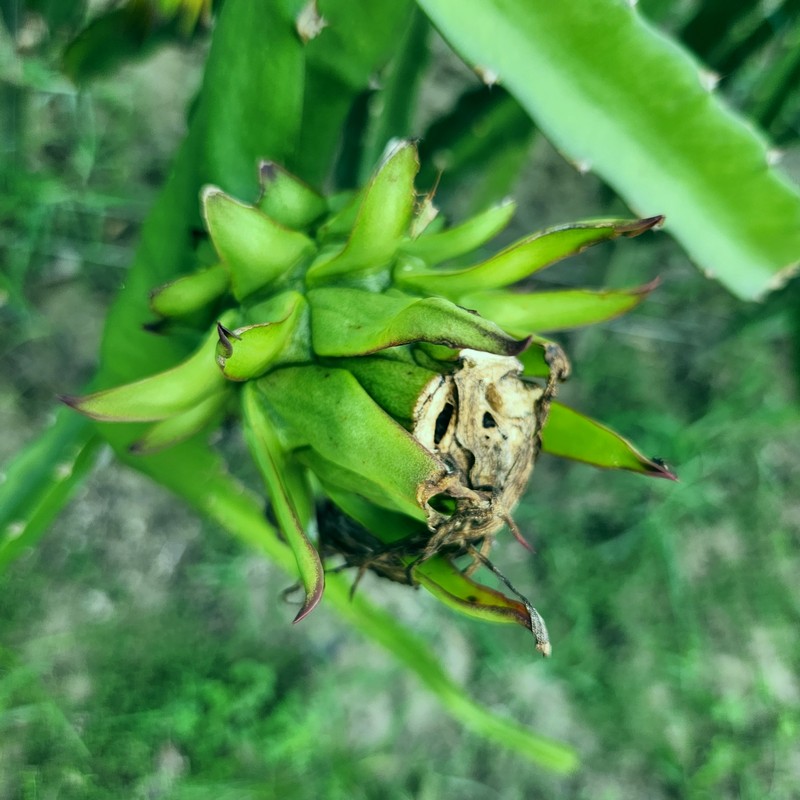
Label: Immature Dragon Fruit